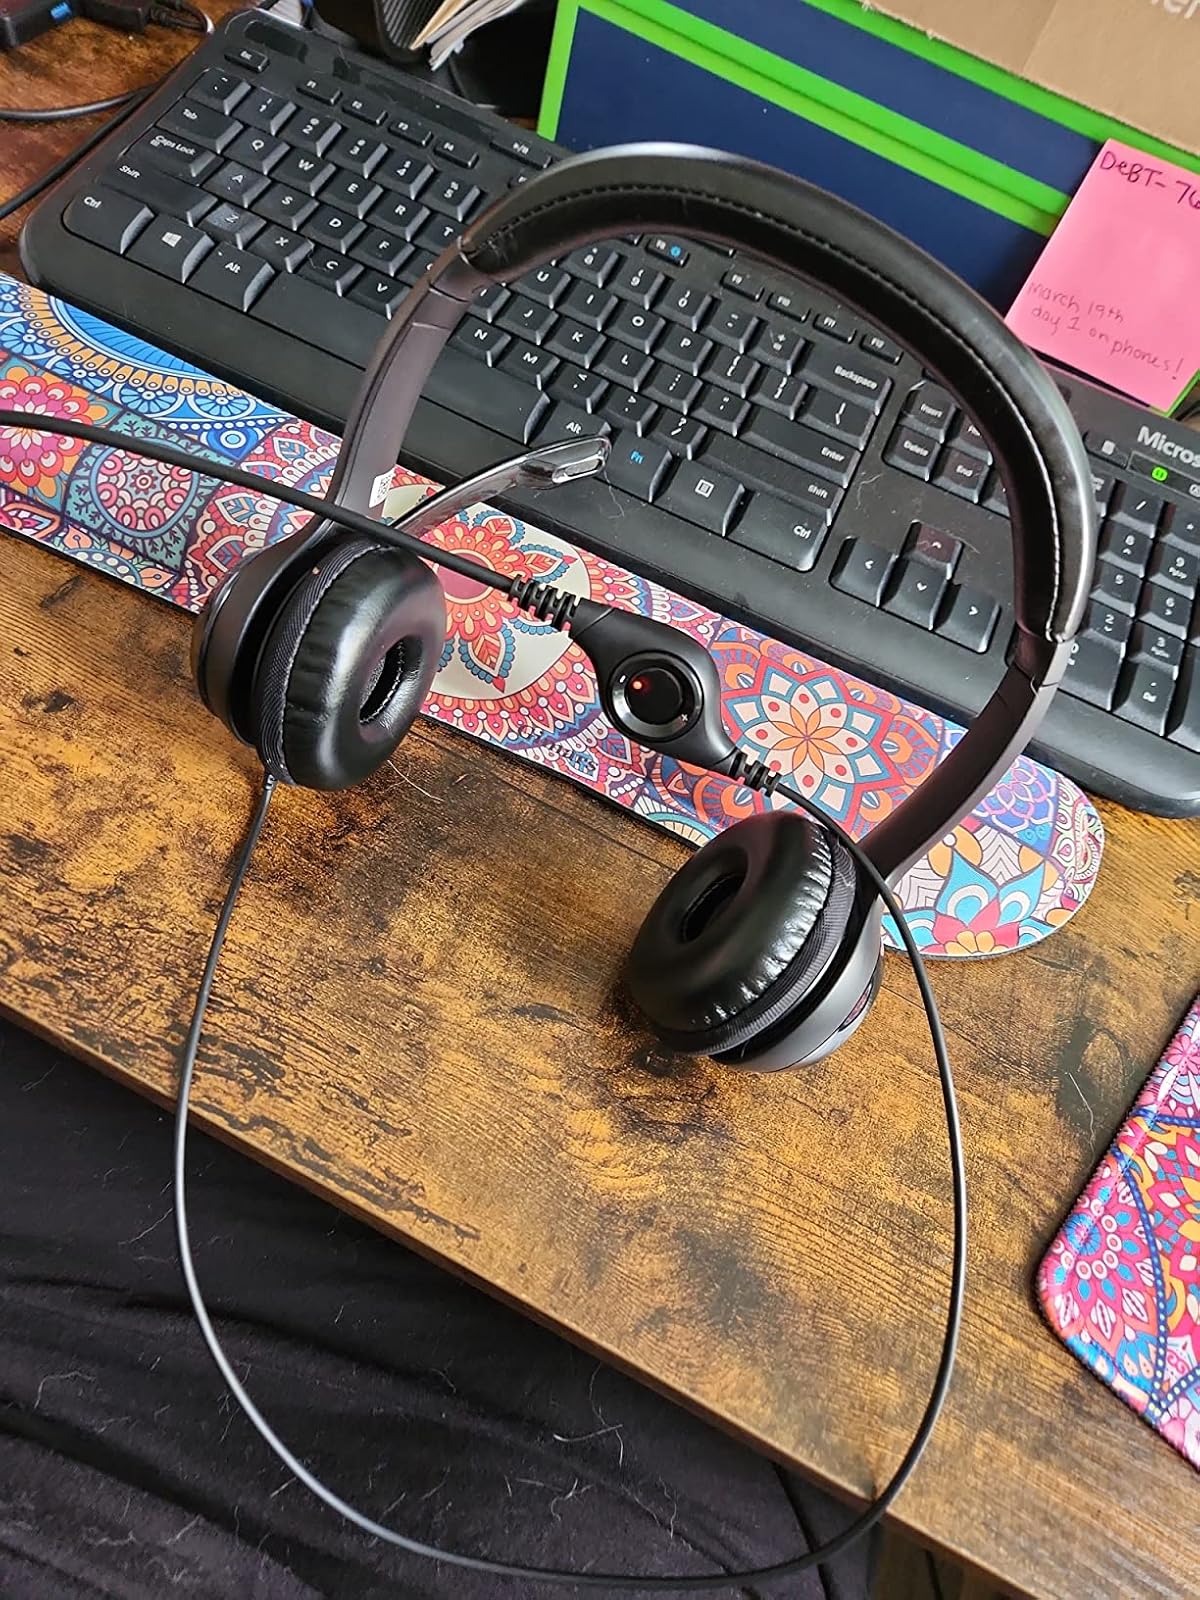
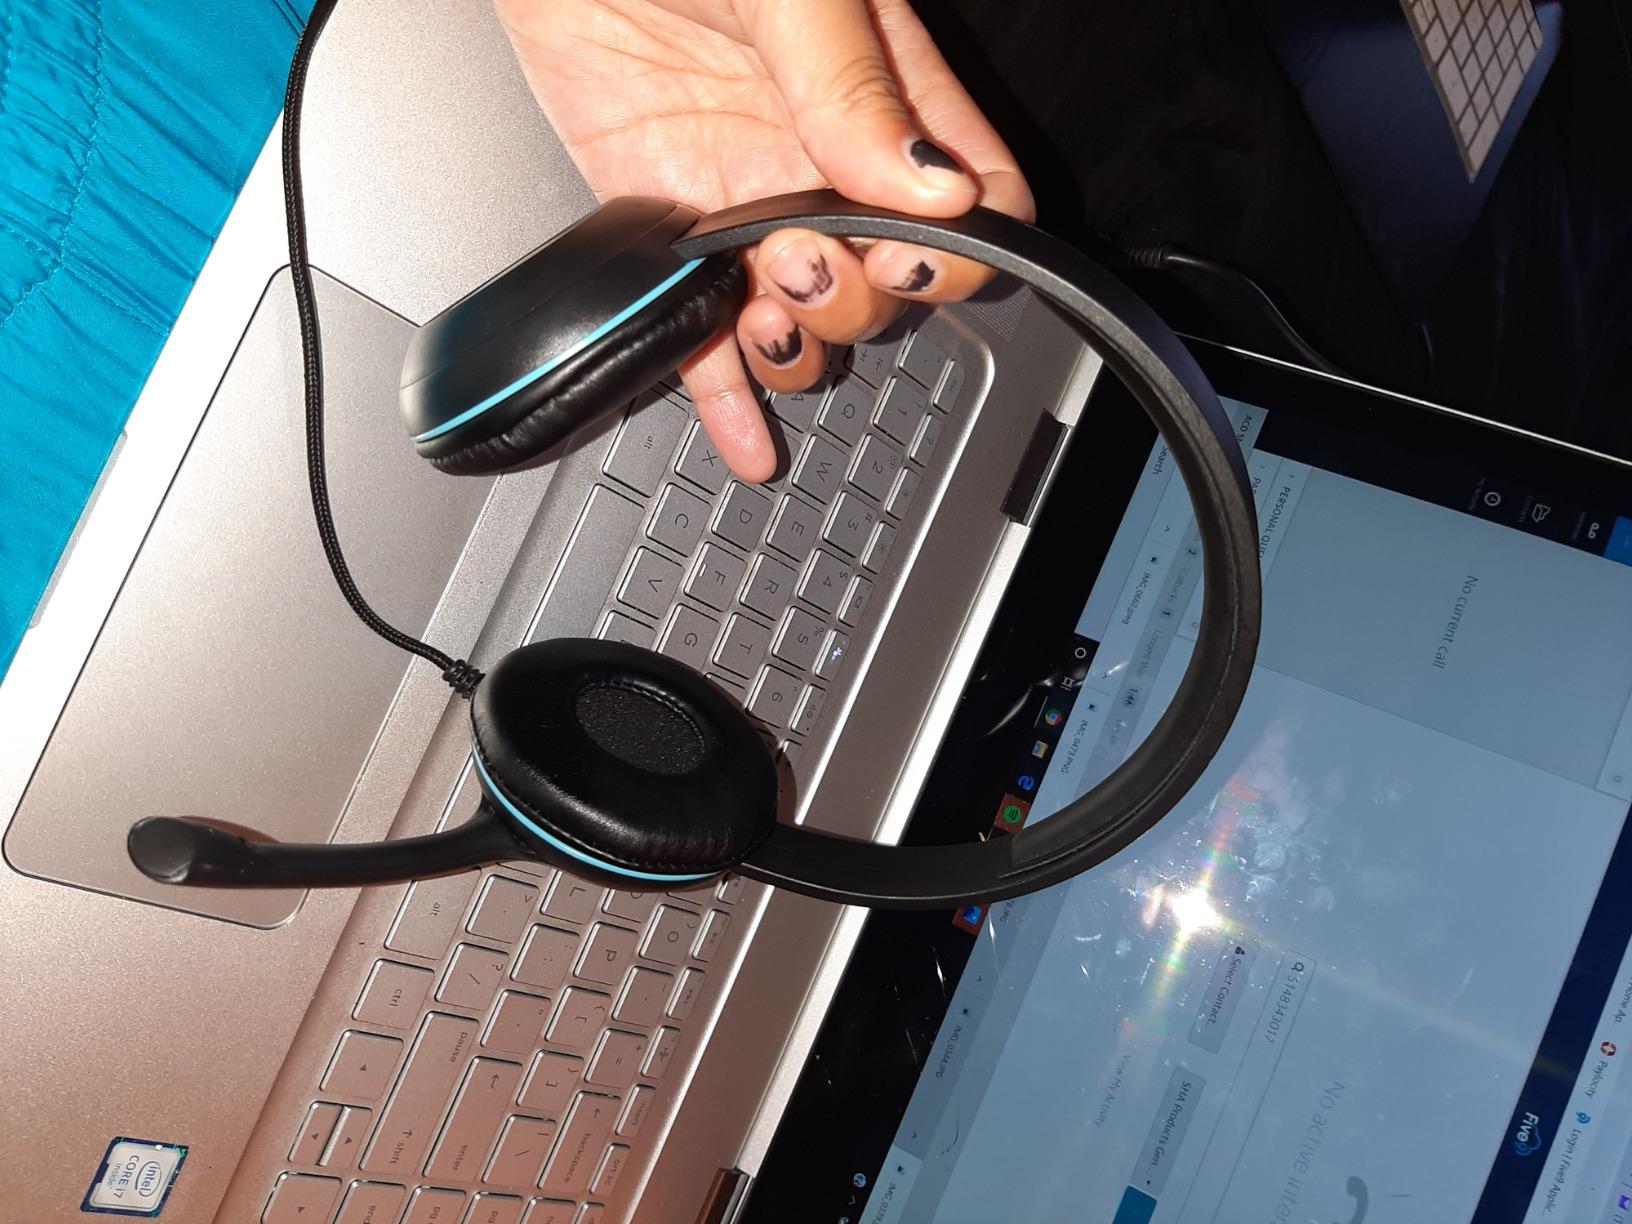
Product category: headphones
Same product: no